Boubou (clothing)

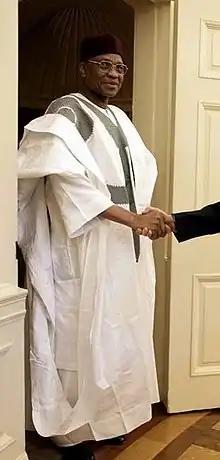
Niger President Mamadou Tandja wearing a grand boubou

The boubou or grand boubou from Wolof mboubou is a flowing wide-sleeved robe worn across West Africa, and to a lesser extent in North Africa